George Biskup

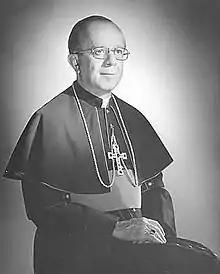

George Biskup (August 23, 1911 – October 17, 1979) was an American prelate of the Roman Catholic Church. He served as archbishop of the Archdiocese of Indianapolis in Indiana from 1970 to 1979.